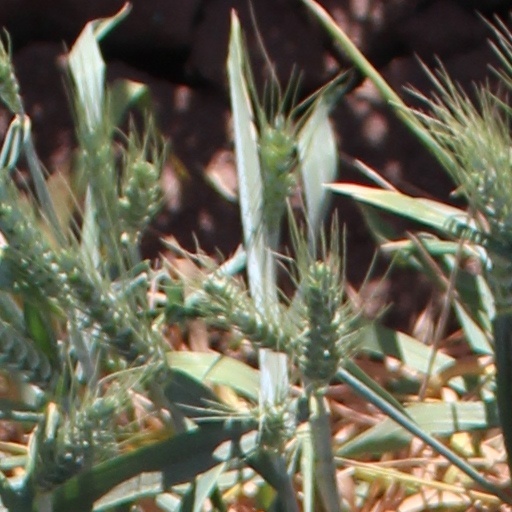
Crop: wheat